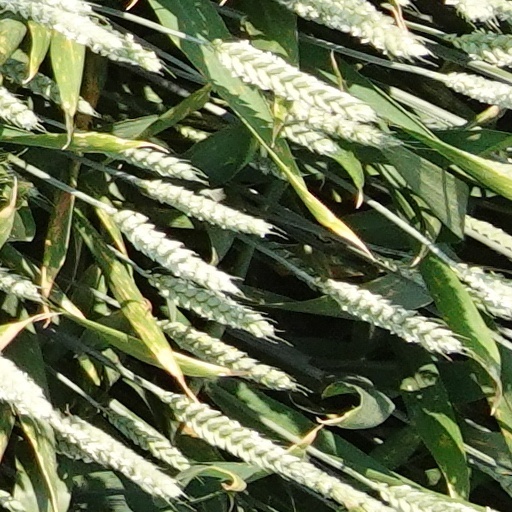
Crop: wheat